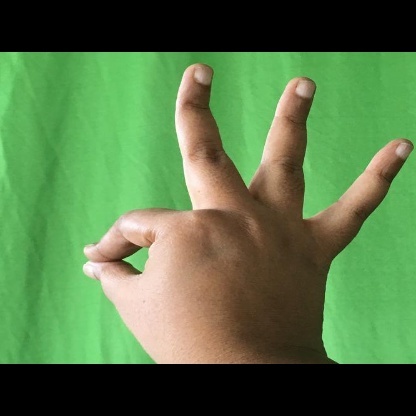
Mudra: Hamsasyam